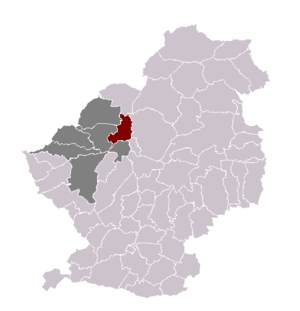
Râches dans son canton et son arrondissement
Râches est une commune française, située dans le département du Nord en région Hauts-de-France.